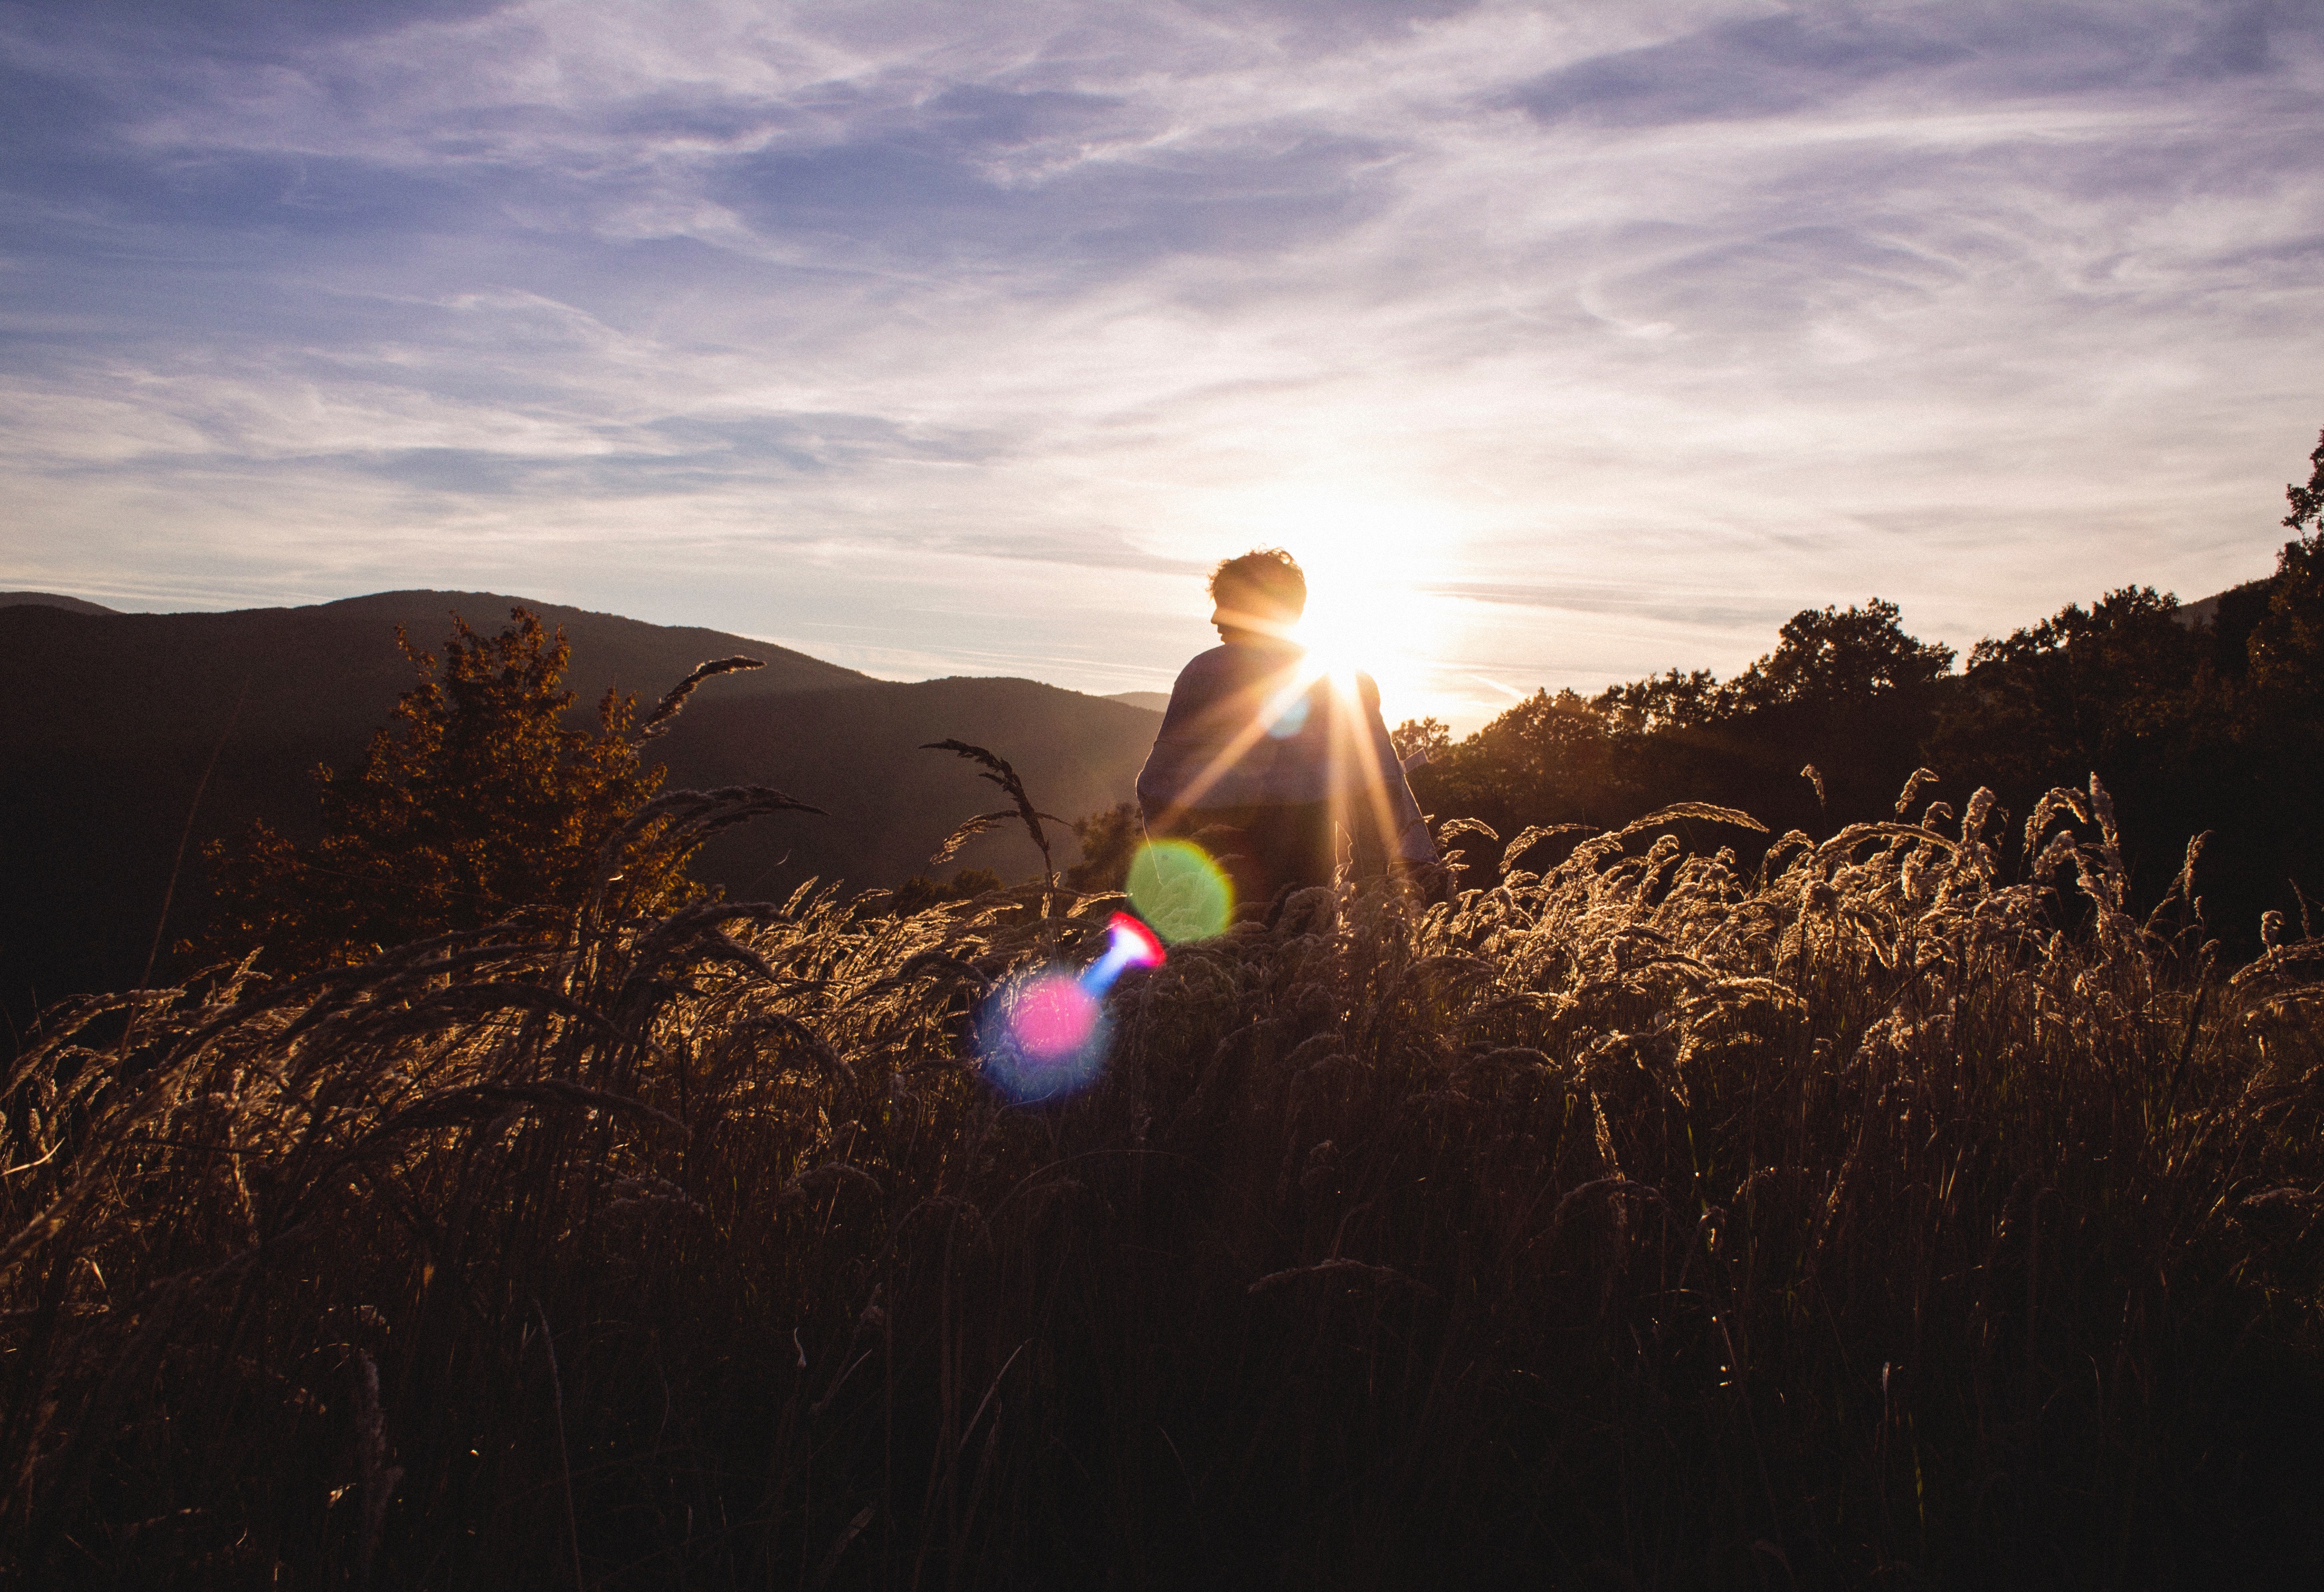
sea, horizon, light, cloud, sky, sun, sunrise, sunset, sunlight, morning, dawn, dusk, evening